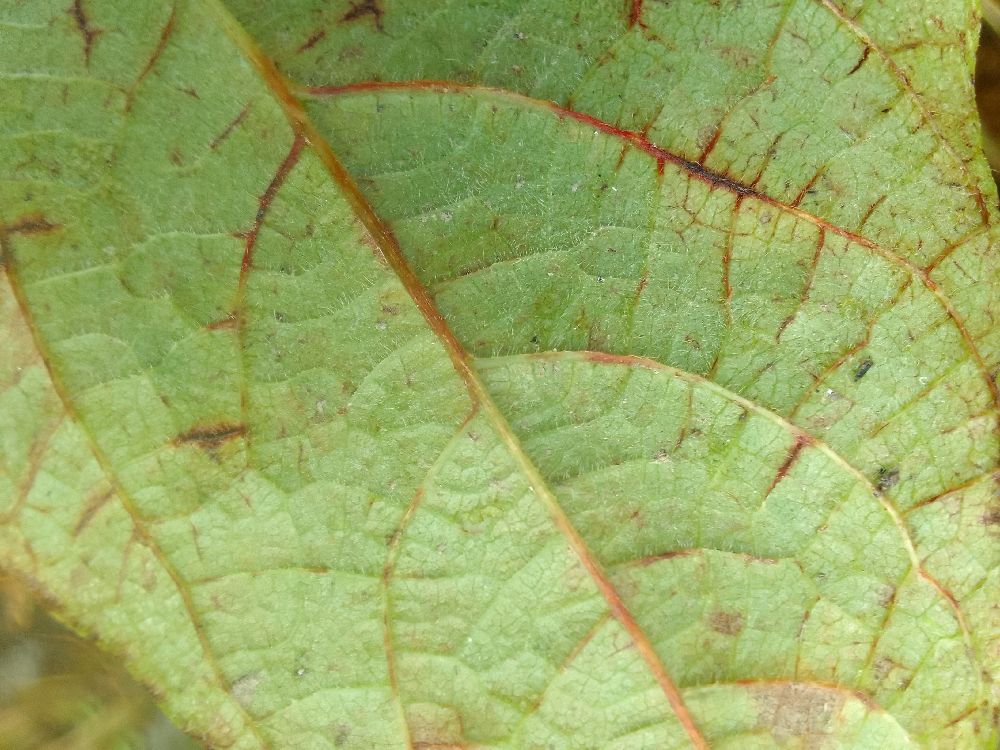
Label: anthracnose